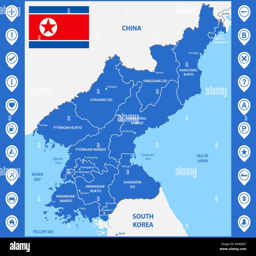
the detailed map with regions or states and cities , capital .